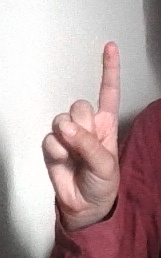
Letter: bb